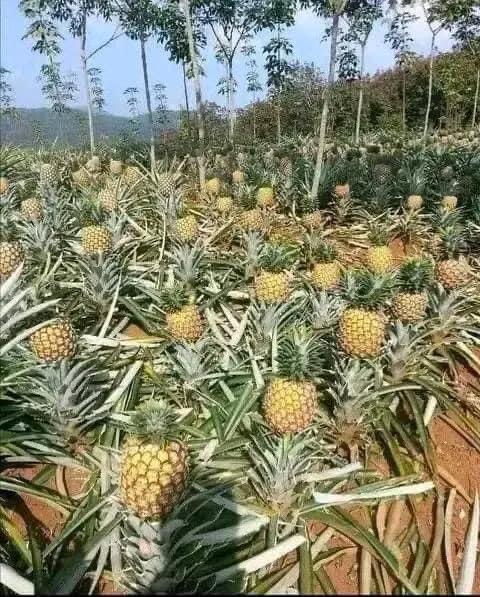
Eneo kubwa la shamba lenye mimea mingi ya kijani ambayo imezaa matunda ya mananasi, na mengi yameshaiva, kilimo hichi ni kwa ajili ya biashara kwani mauzo ya mananasi hayo hupatia faida na kipato kwa mkulima husika, na shamba hili limezungukwa na miti mingi mirefu.